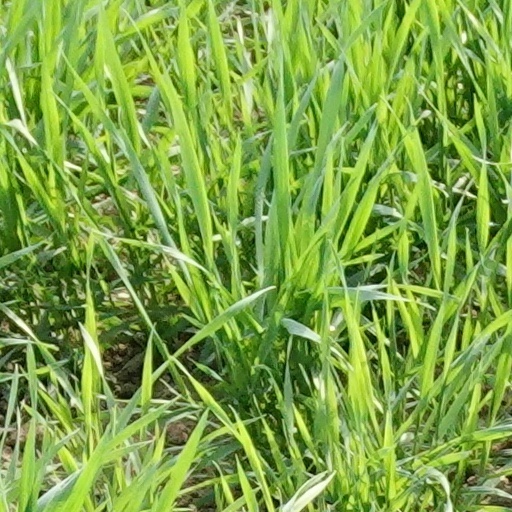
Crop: wheat